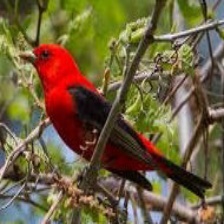
Species: SCARLET TANAGER
Scientific name: PIRANGA OLIVACEA